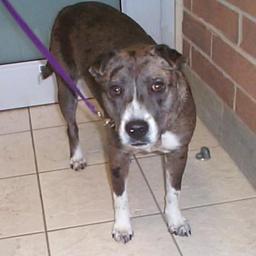
Animal: dogs